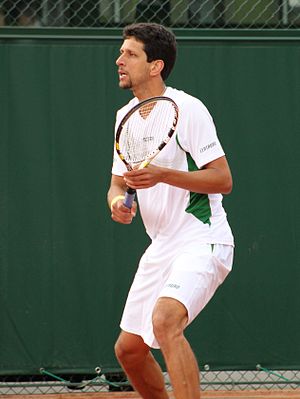
Marcelo Melo
Marcelo Melo er en brasiliansk tennisspiller. Han repræsenterede sit land under Sommer-OL 2012 i London, hvor blev han slået ud i kvartfinalen i double.